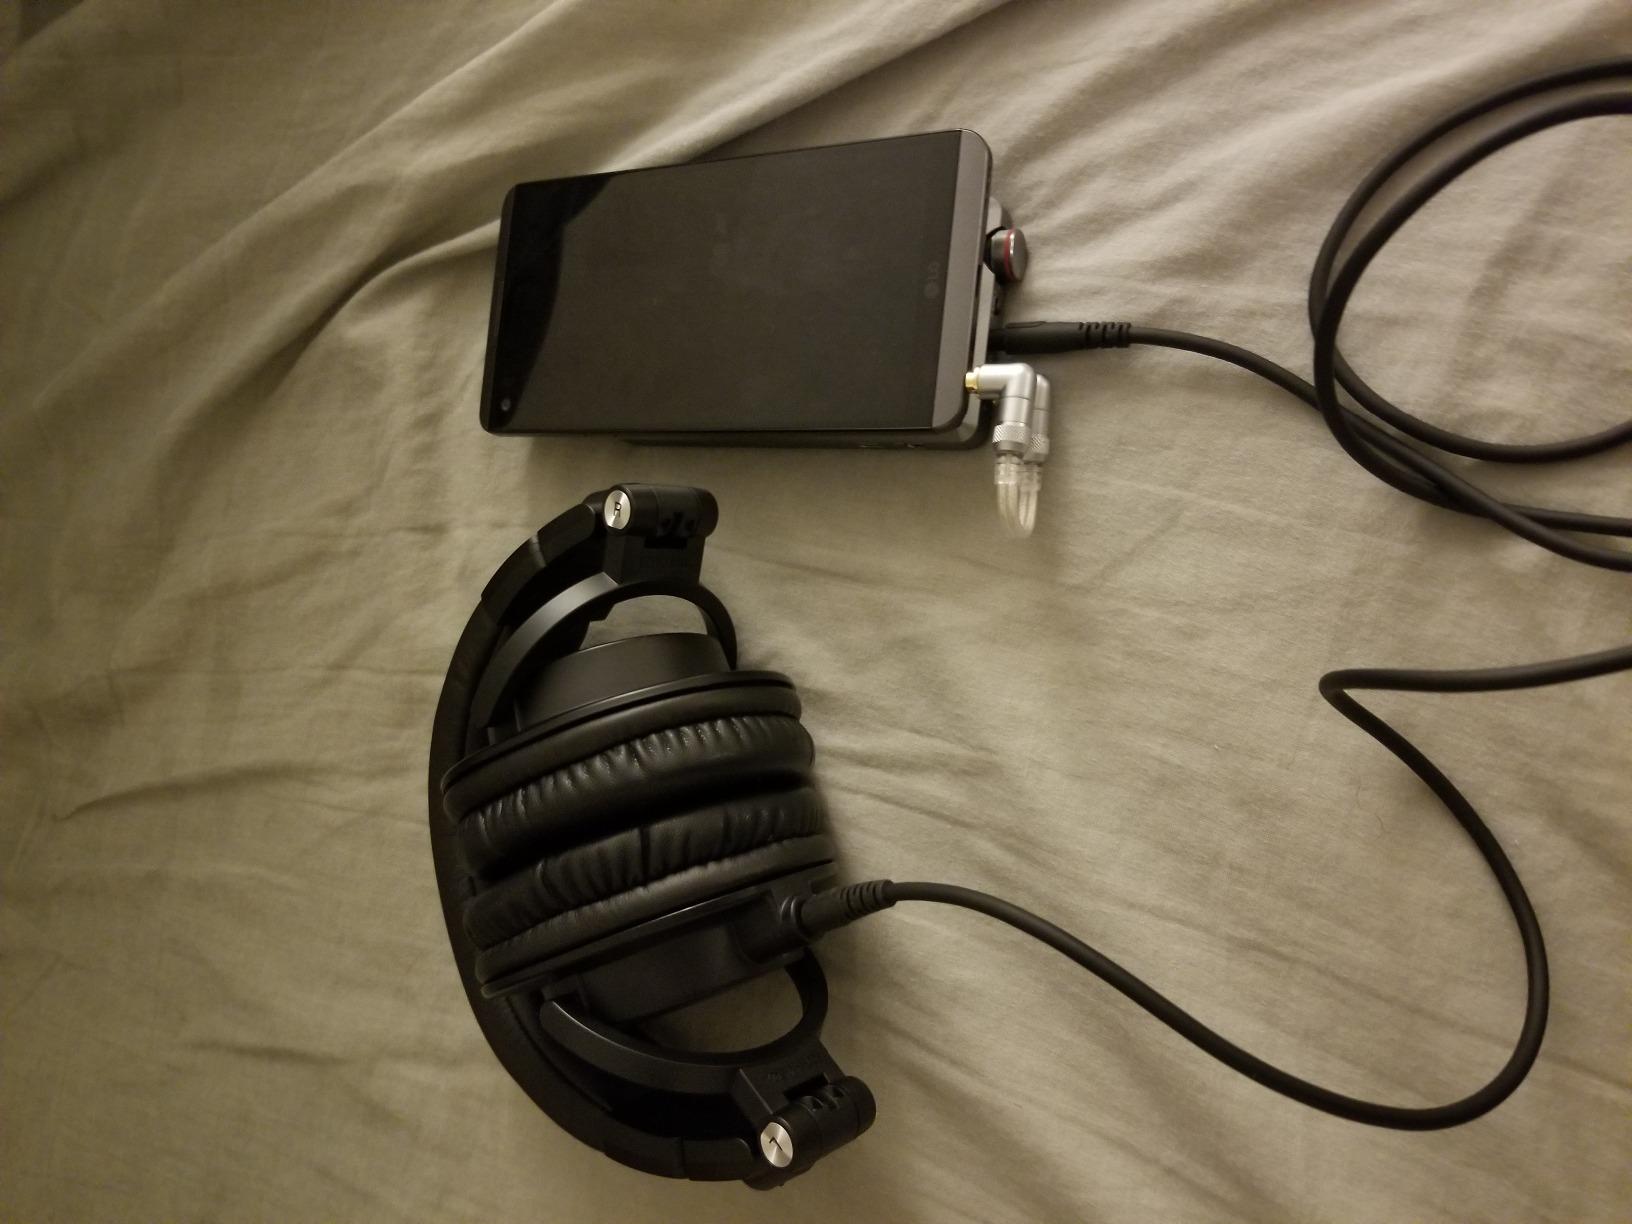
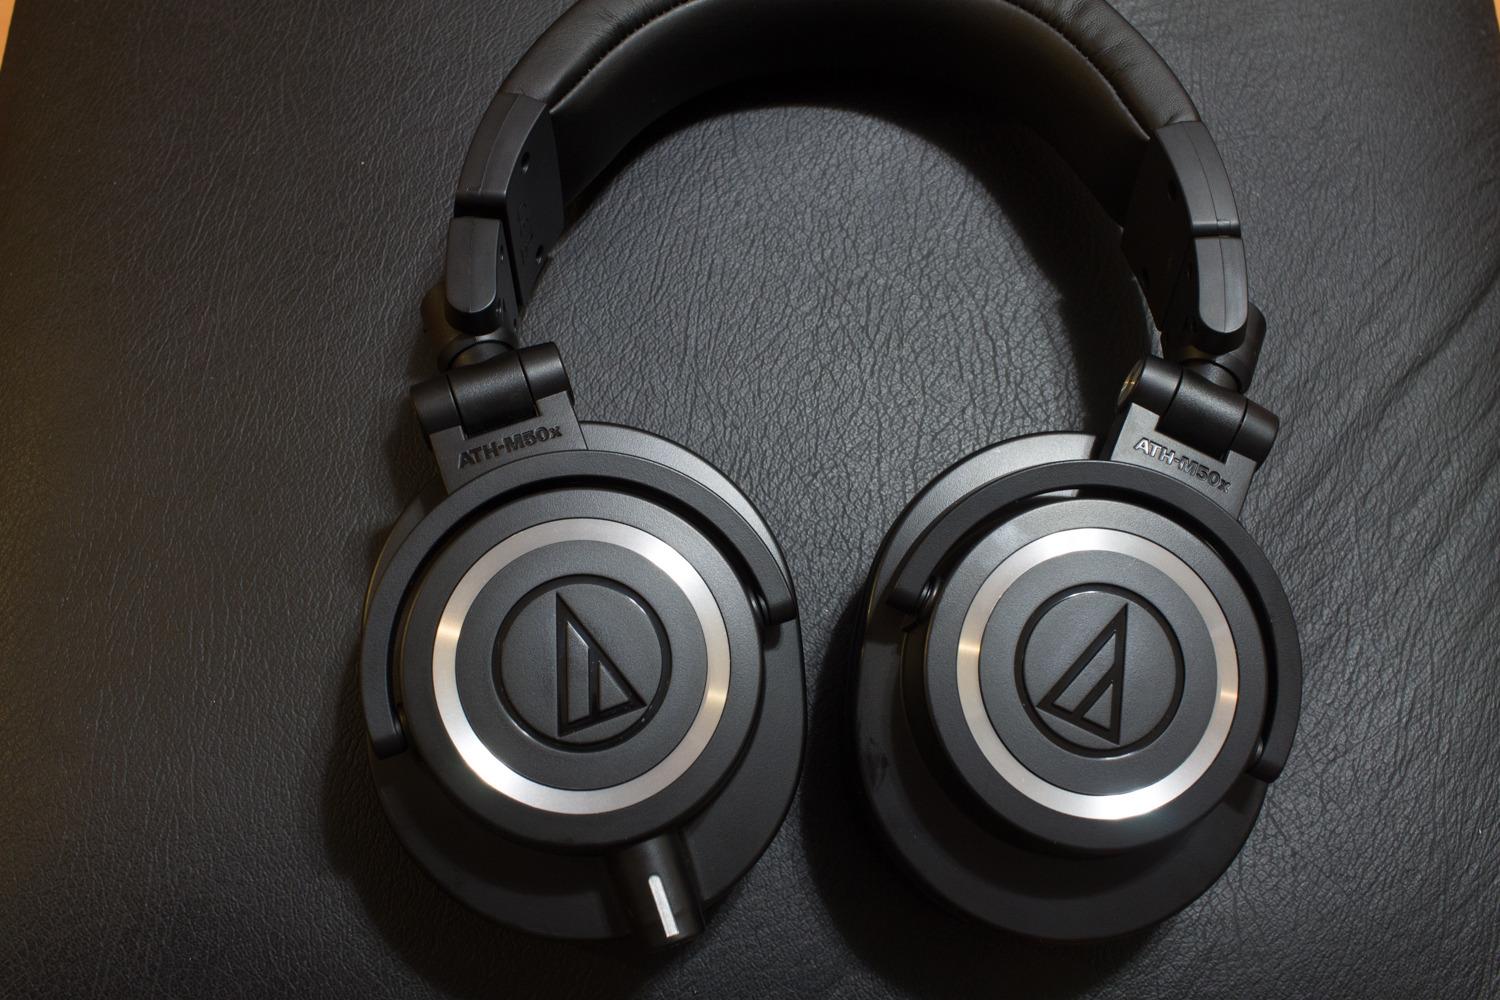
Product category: headphones
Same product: yes